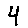
Label: 4